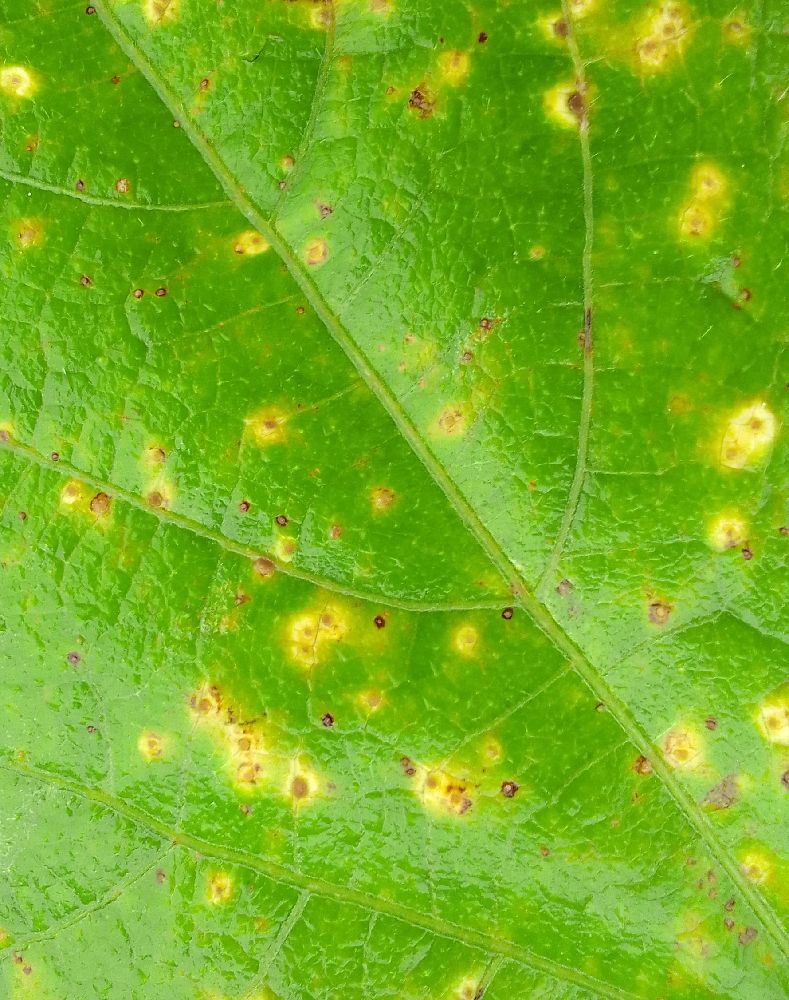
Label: rust